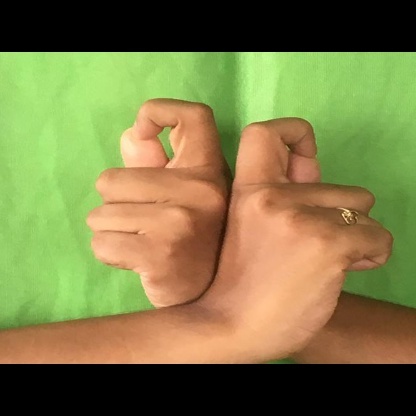
Mudra: Berunda